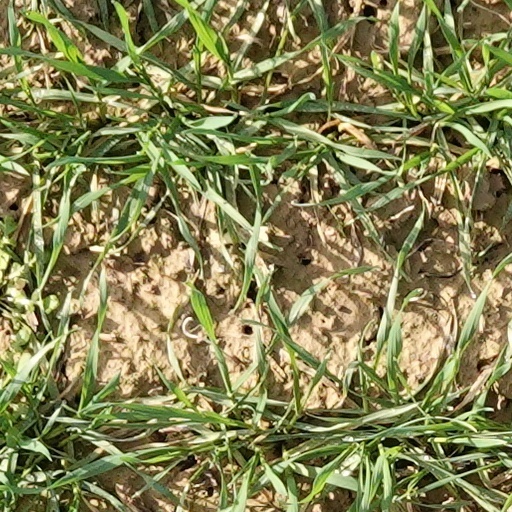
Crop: wheat